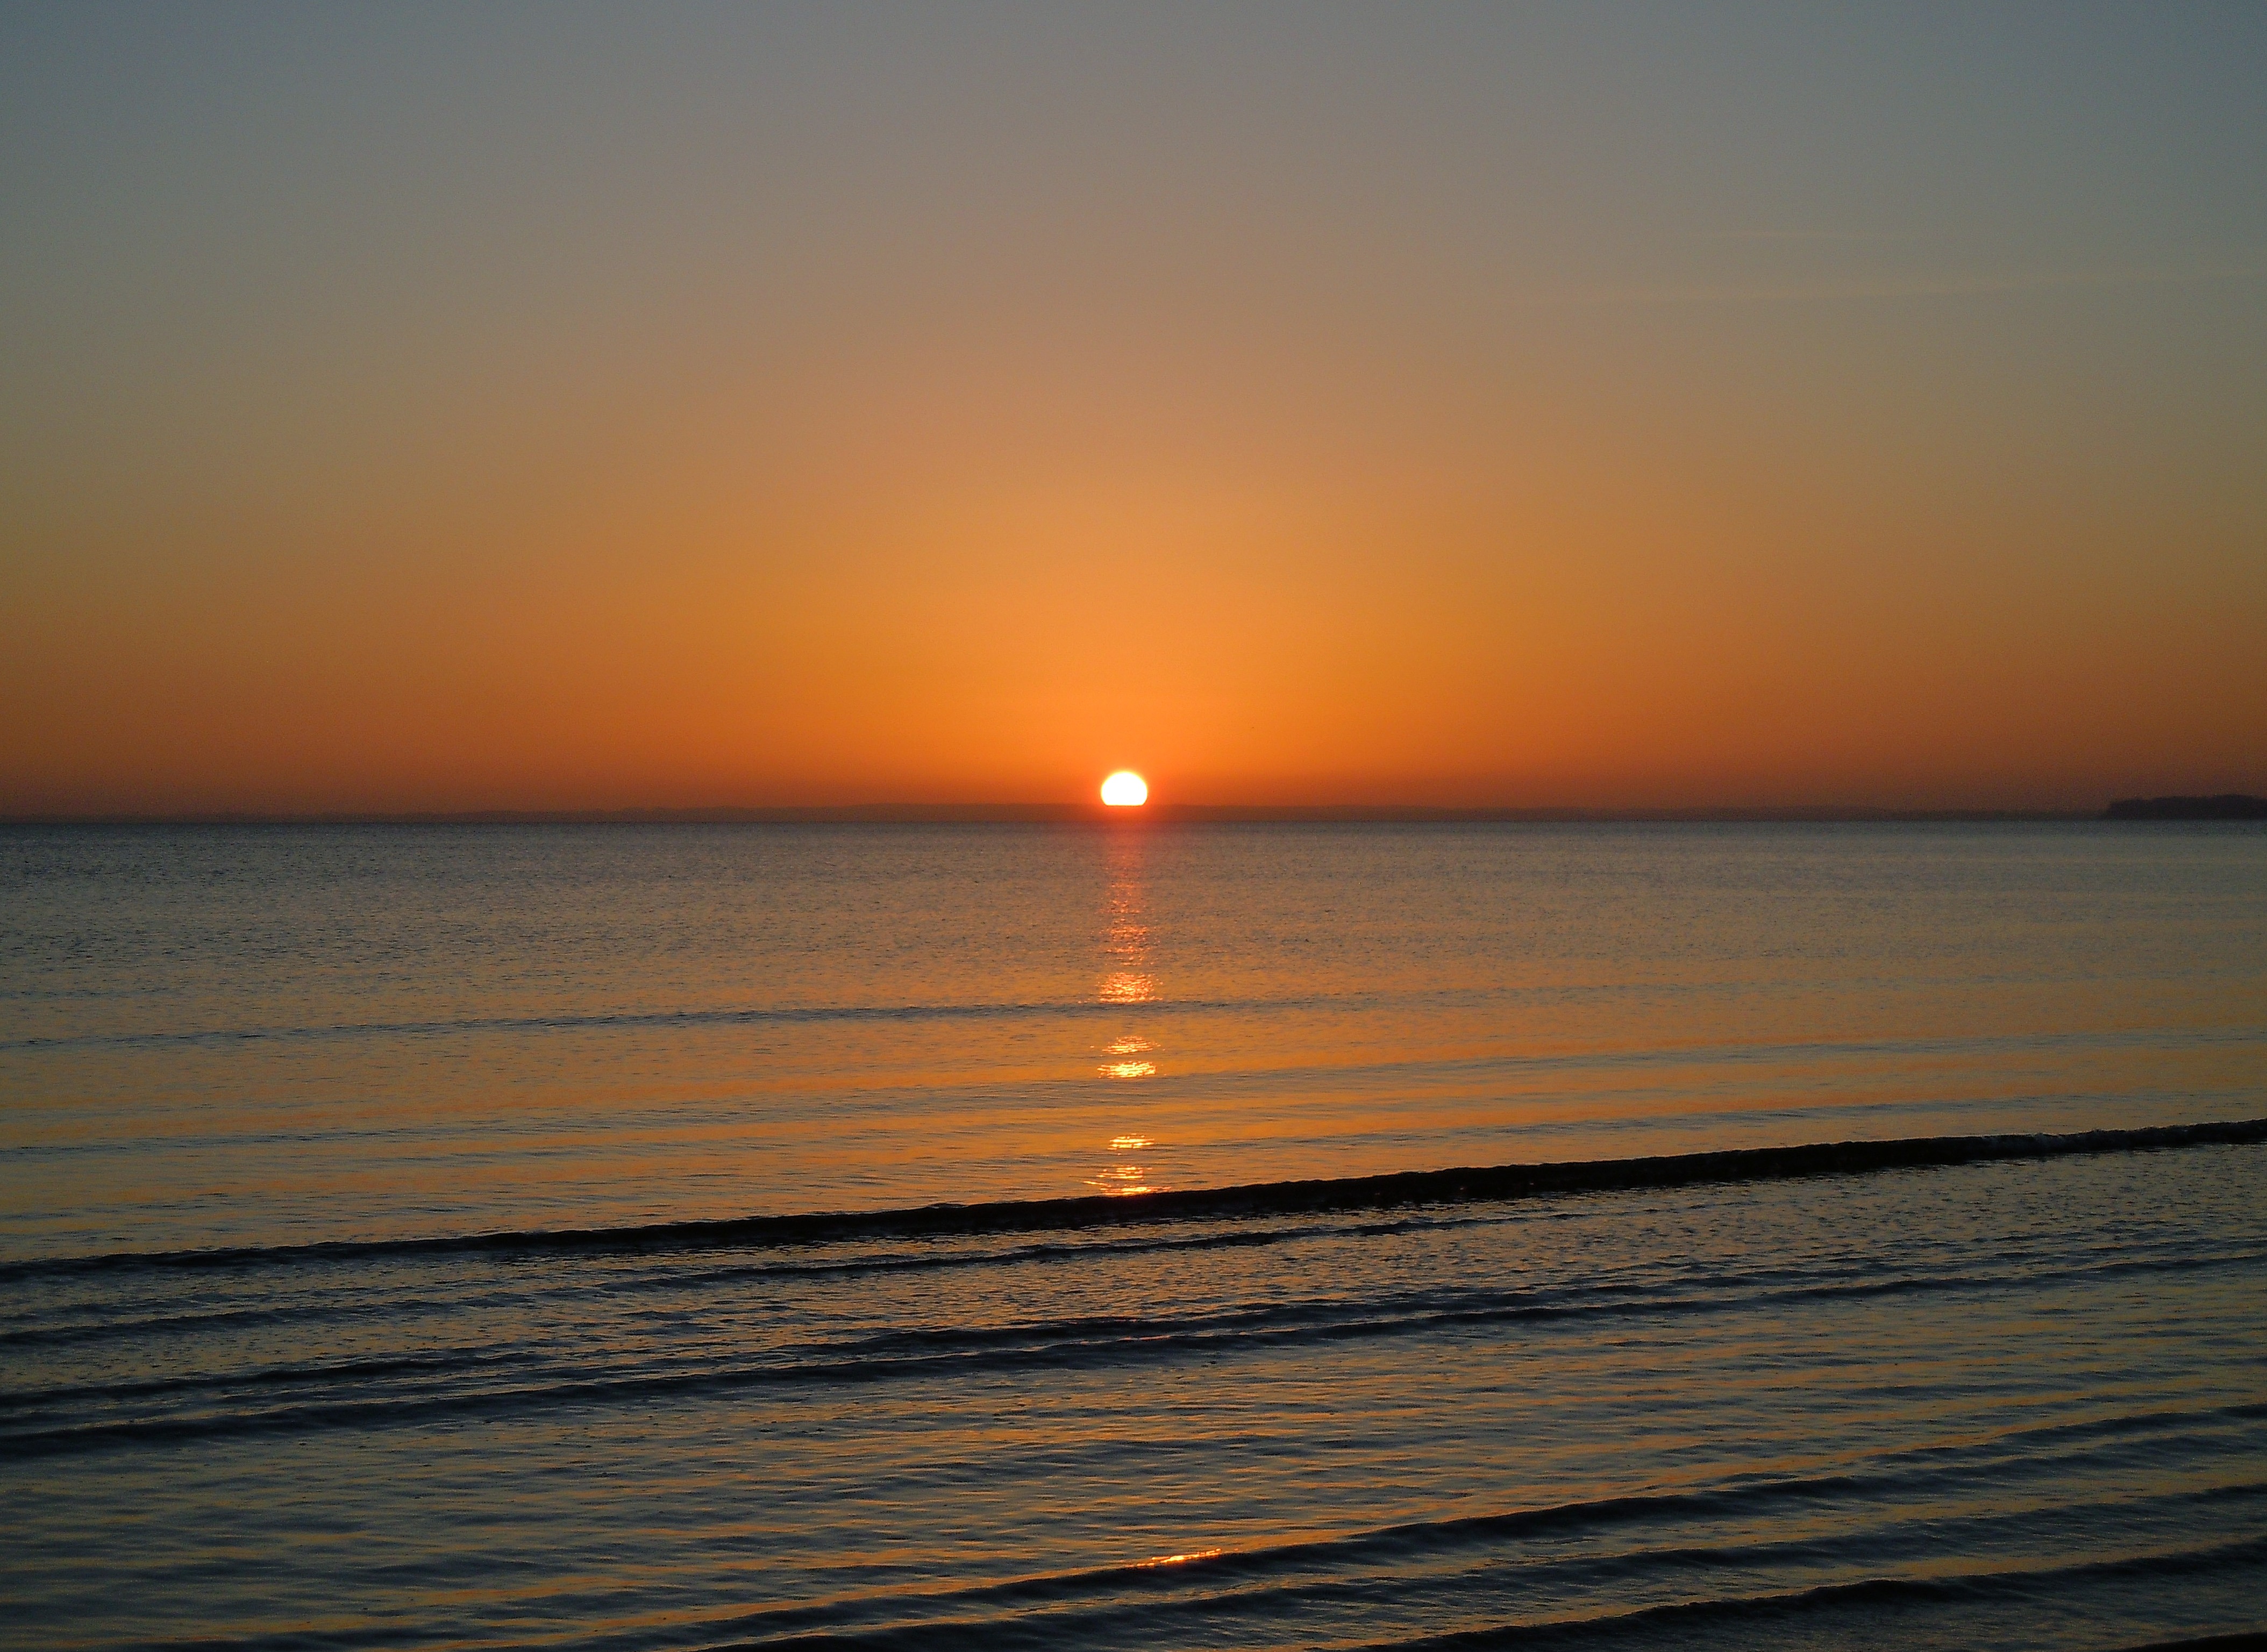
beach, sea, coast, ocean, horizon, sun, sunrise, sunset, sunlight, morning, shore, wave, dawn, dusk, evening, body of water, mirroring, afterglow, wind wave